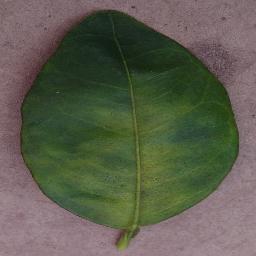
Label: Orange___Haunglongbing_(Citrus_greening)